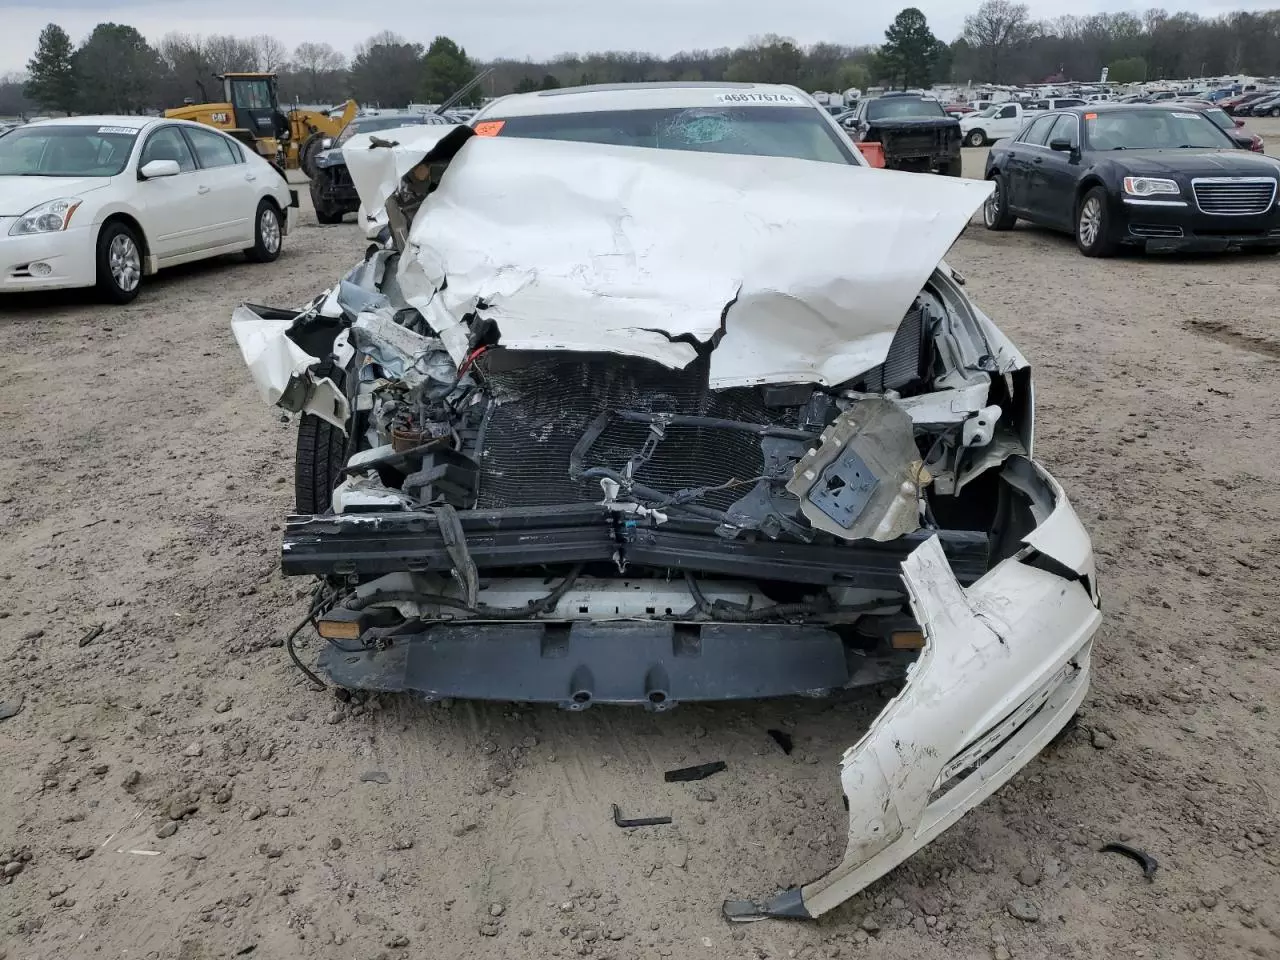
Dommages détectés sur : plaque d'immatriculation avant, pare-choc avant, feu avant droit, feu avant gauche, capot, aile avant droite, aile avant gauche, porte avant droite, porte avant gauche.
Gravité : majeur